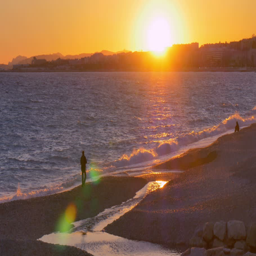
profession walking on the beach during sunset